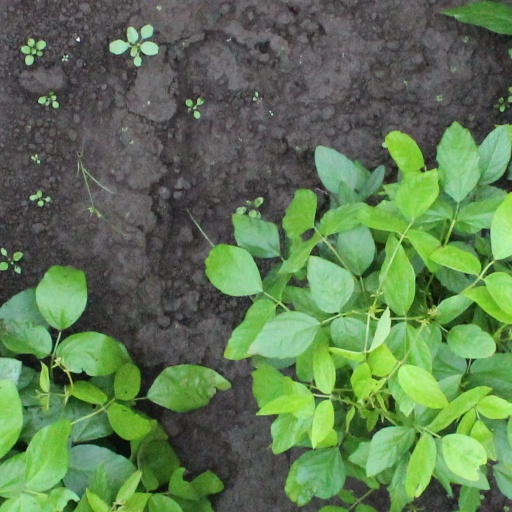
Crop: soybean